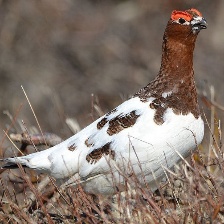
Species: WILLOW PTARMIGAN
Scientific name: LAGOPUS LAGOPUS